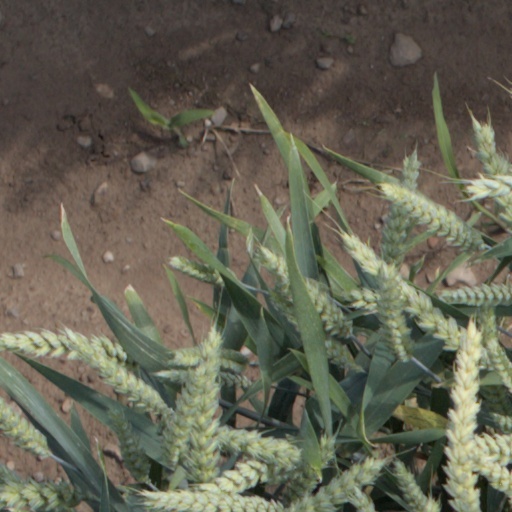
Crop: wheat